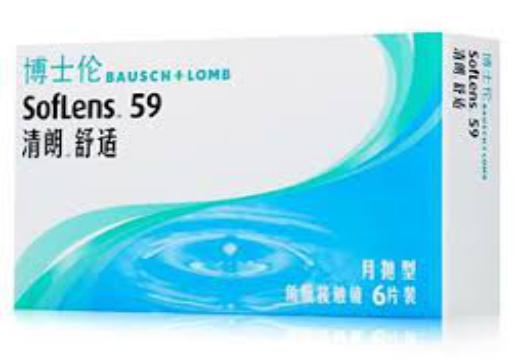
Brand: bauschlomb-2
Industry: Medical